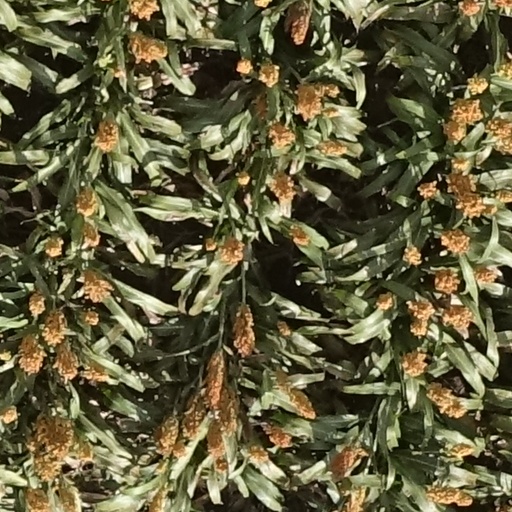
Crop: sorghum